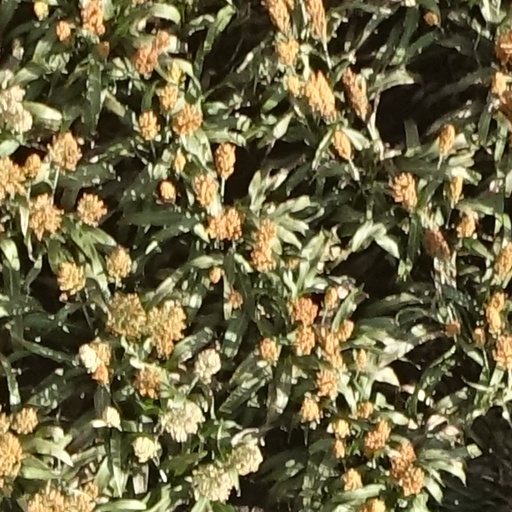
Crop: sorghum